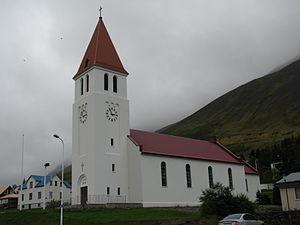
Siglufjörður est une localité islandaise de la municipalité de Fjallabyggð située dans le nord de l'île, dans la région de Norðurland eystra. En 2011, le village comptait 1 206 habitants.